Vasili Kulkov

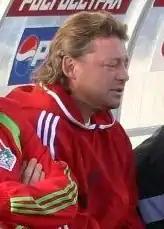
Kulkov in 2007

Vasili Sergeyevich Kulkov (11 June 1966 – 10 October 2020) was a Russian footballer.